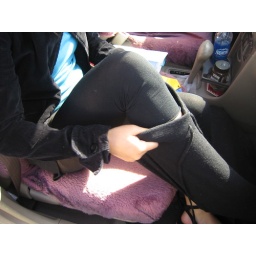
that girl just loves getting naked in my car ;)